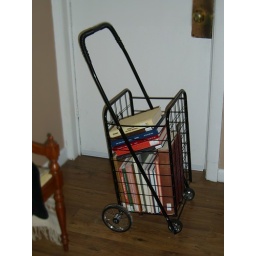
The semester is over - time to take the library books back!